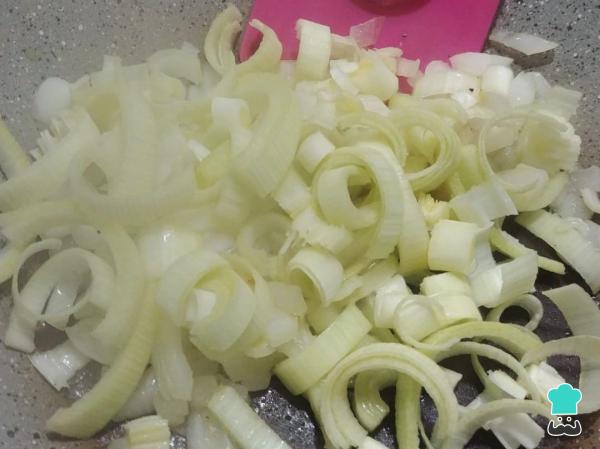
Pica la cebolla, corta los champiñones en láminas y el puerro en rodajas. Calienta una sartén con aceite y sofríe la cebolla y el puerro hasta que empiecen a ablandarse.